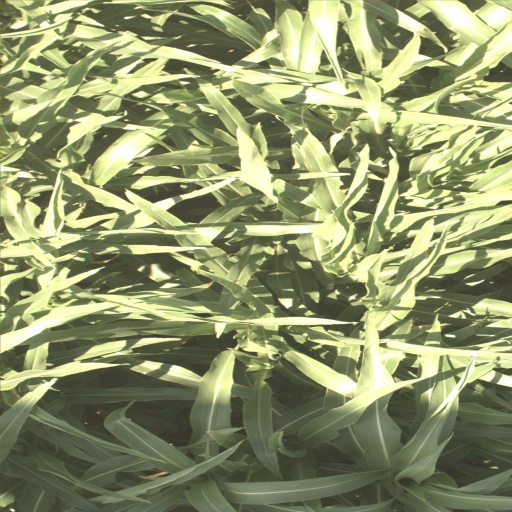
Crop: sorghum